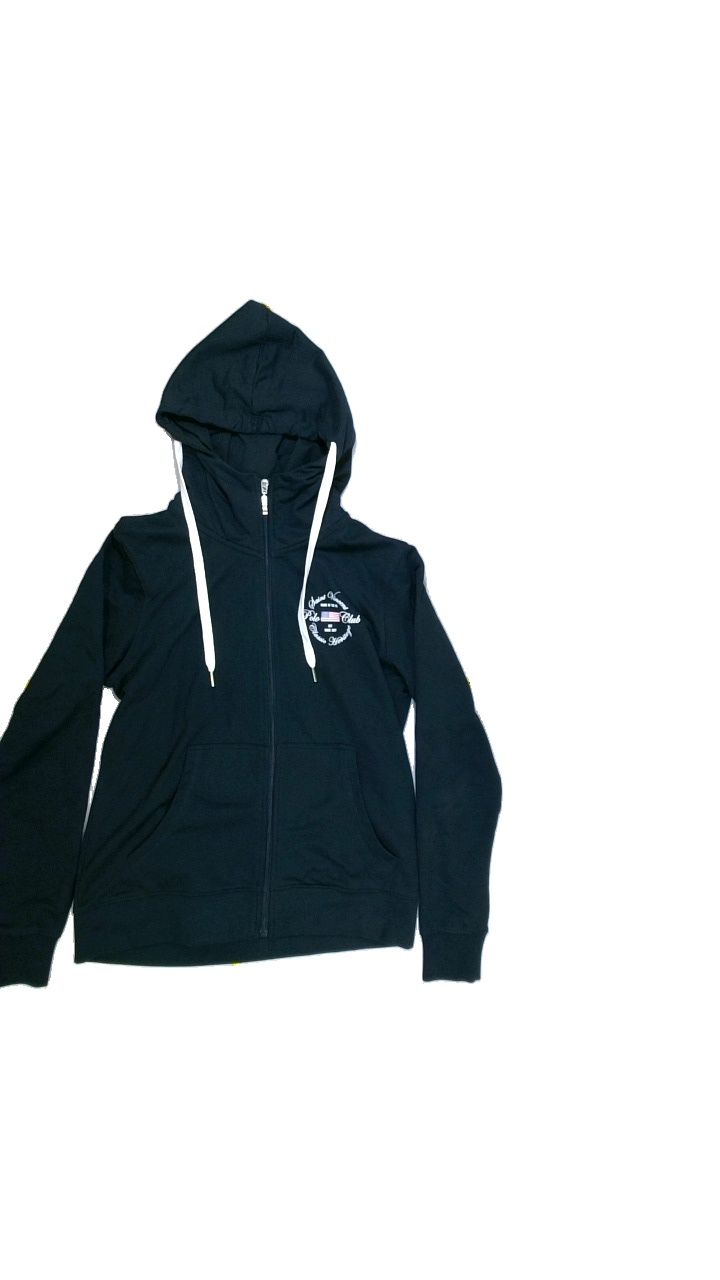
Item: Jacker (Ladies)
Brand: Not Applicable
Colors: Blue
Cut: Regular
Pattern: Logo print
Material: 80%cotton 20%polyester
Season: All
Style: No trend
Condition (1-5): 5
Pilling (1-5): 5
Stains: No
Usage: Reuse
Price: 100-150